Bell Boeing V-22 Osprey

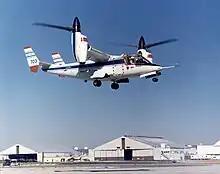
XV-15 experimental tiltrotor, 1980

The failure of Operation Eagle Claw, the Iran hostage rescue mission, in 1980 demonstrated to the U.S. military a need for "a new type of aircraft, that could not only take off and land vertically but also could carry combat troops, and do so at speed." Additionally, a concentrated force is vulnerable to a single nuclear weapon. Airborne solutions with high speed and range allow for their rapid dispersal to reduce this vulnerability. The U.S. Department of Defense began the JVX aircraft program in 1981, under U.S. Army leadership.